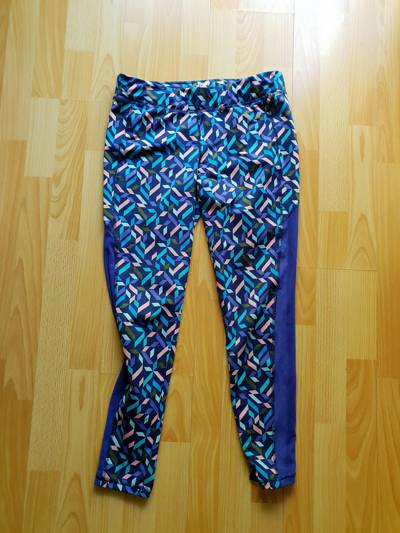
Waste category: clothes